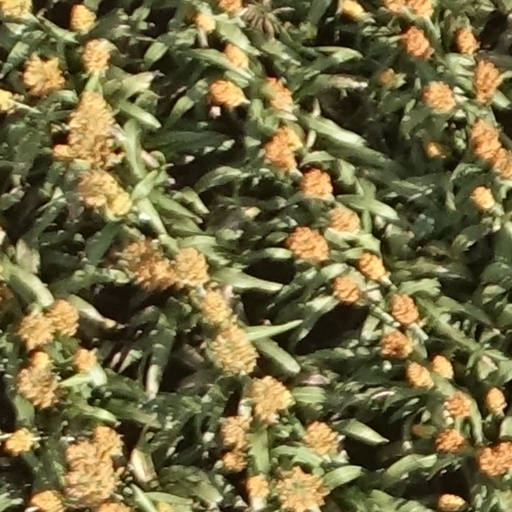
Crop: sorghum